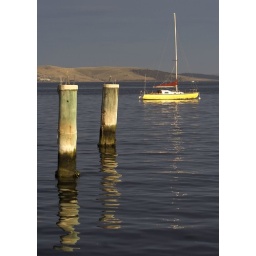
A ship on the water by Battry Point in Hobart in the late afternoon.